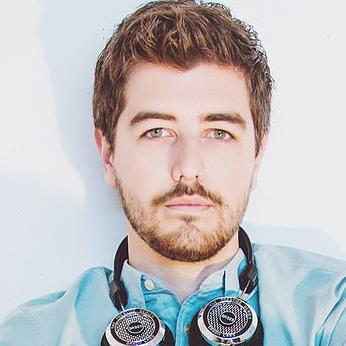
Age: 22